Alcante

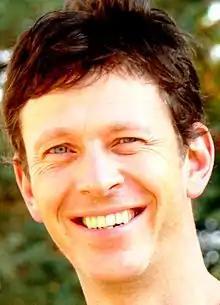
Didier Swysen, alias Alcante

Alcante, pen name of Didier Swysen (born 21 November 1970, Belgium) is a Belgian comics writer, best known for his series "Pandora’s Box".